Medieval Serbian army

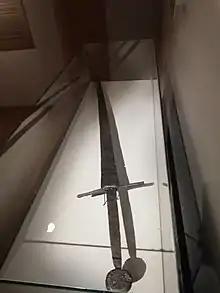
Medieval Serbian sword

Stefan Lazarević was granted the title of Despot by the Byzantine Emperor, and he ceased to be an Ottoman vassal in 1402. He introduced modern western style knight warfare and knight tournaments. And there were firearms already in use, especially in armored cavalry.